Sports day

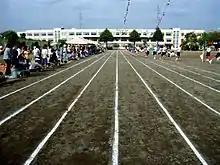
Undokai being held at a school in Kamakura, Kanagawa Prefecture, 2005

Sports day, called "undōkai" (運動会) in Japanese, is usually held on a Saturday or Sunday in Japanese schools. During weeks preceding the sports day, students practice their events which they would like to show their parents and friends, within their class of physical education, which often includes "tamaire", performances by the school band and presentations by various school clubs as well as individual and group competitive events. These practices, and the sports days themselves, normally take place on the schools' fields, which provide little relief from the heat and sun.